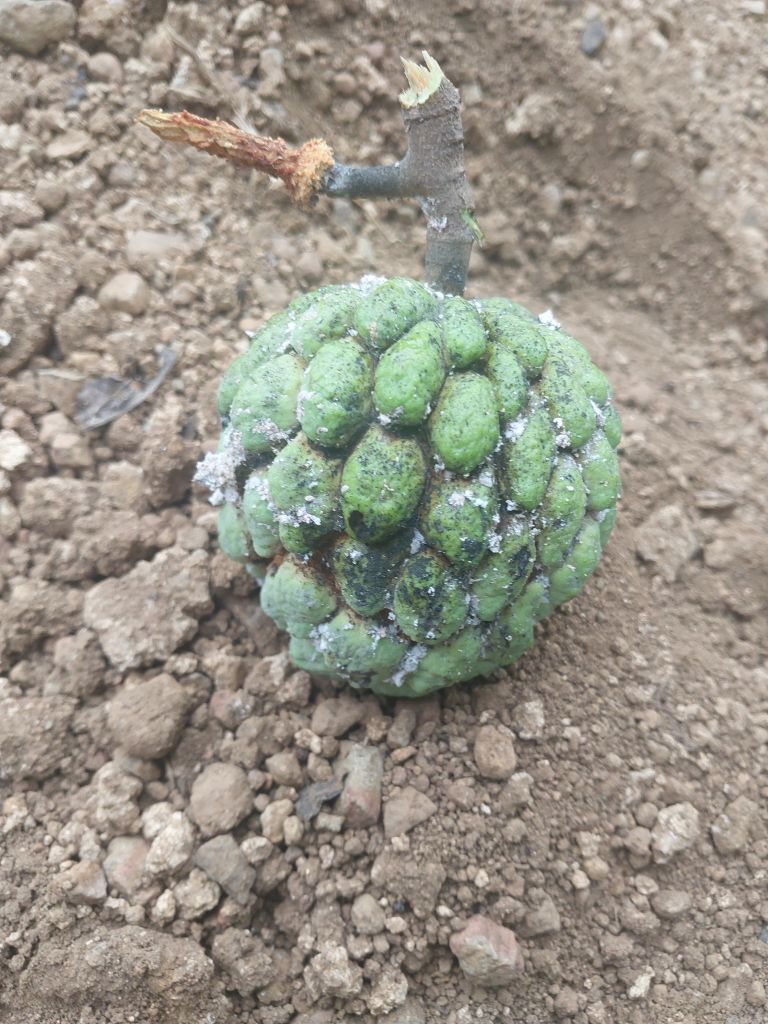
Disease label: Leaf spot on fruit